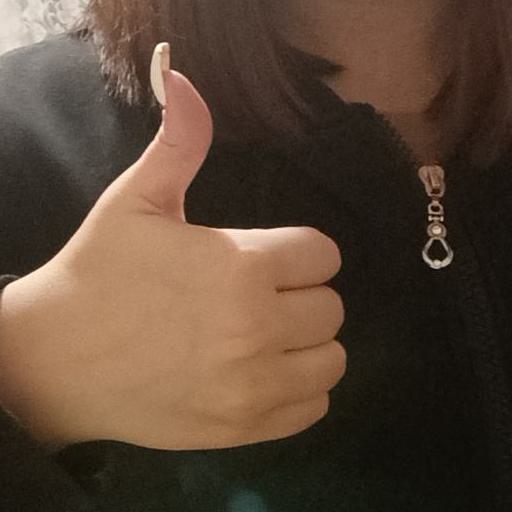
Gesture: like